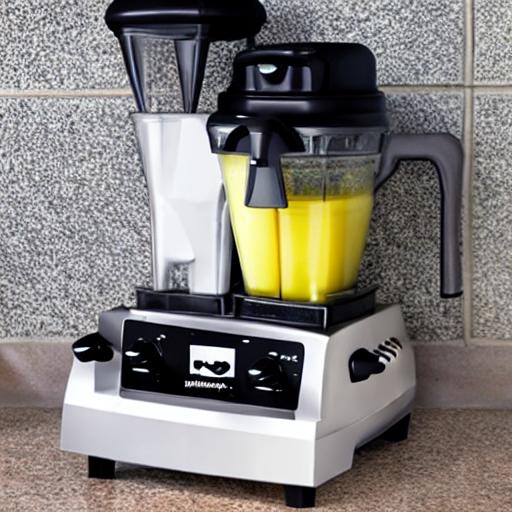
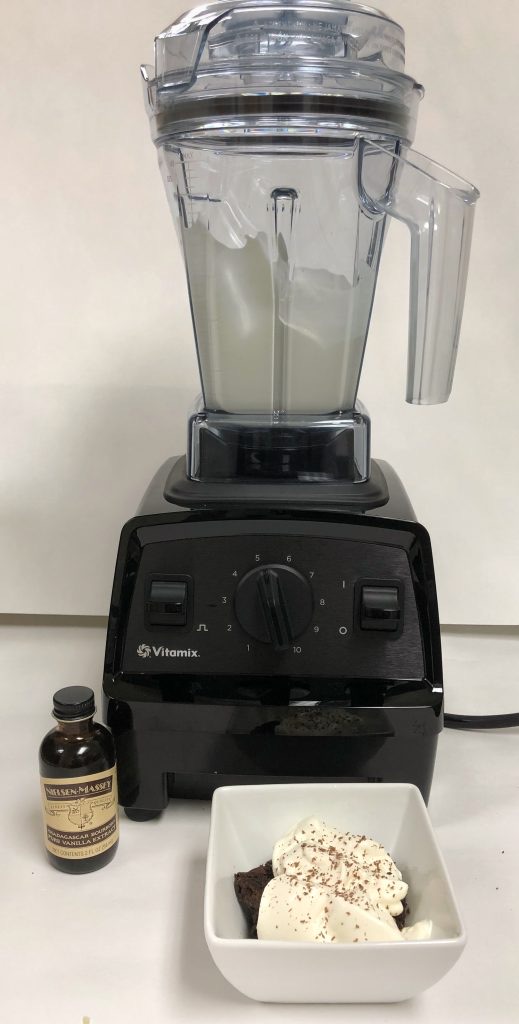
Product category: items_blender
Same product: no